Thomas Simpson Crawford

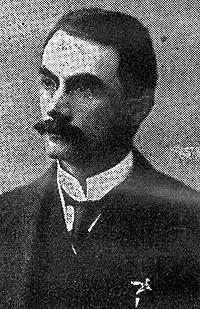
Thomas Simpson Crawford

Thomas Simpson Crawford QC, (21 December 1875 – 20 April 1976) was an Australian politician and New South Wales Senior Crown Prosecutor.